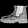
Label: Ankle boot